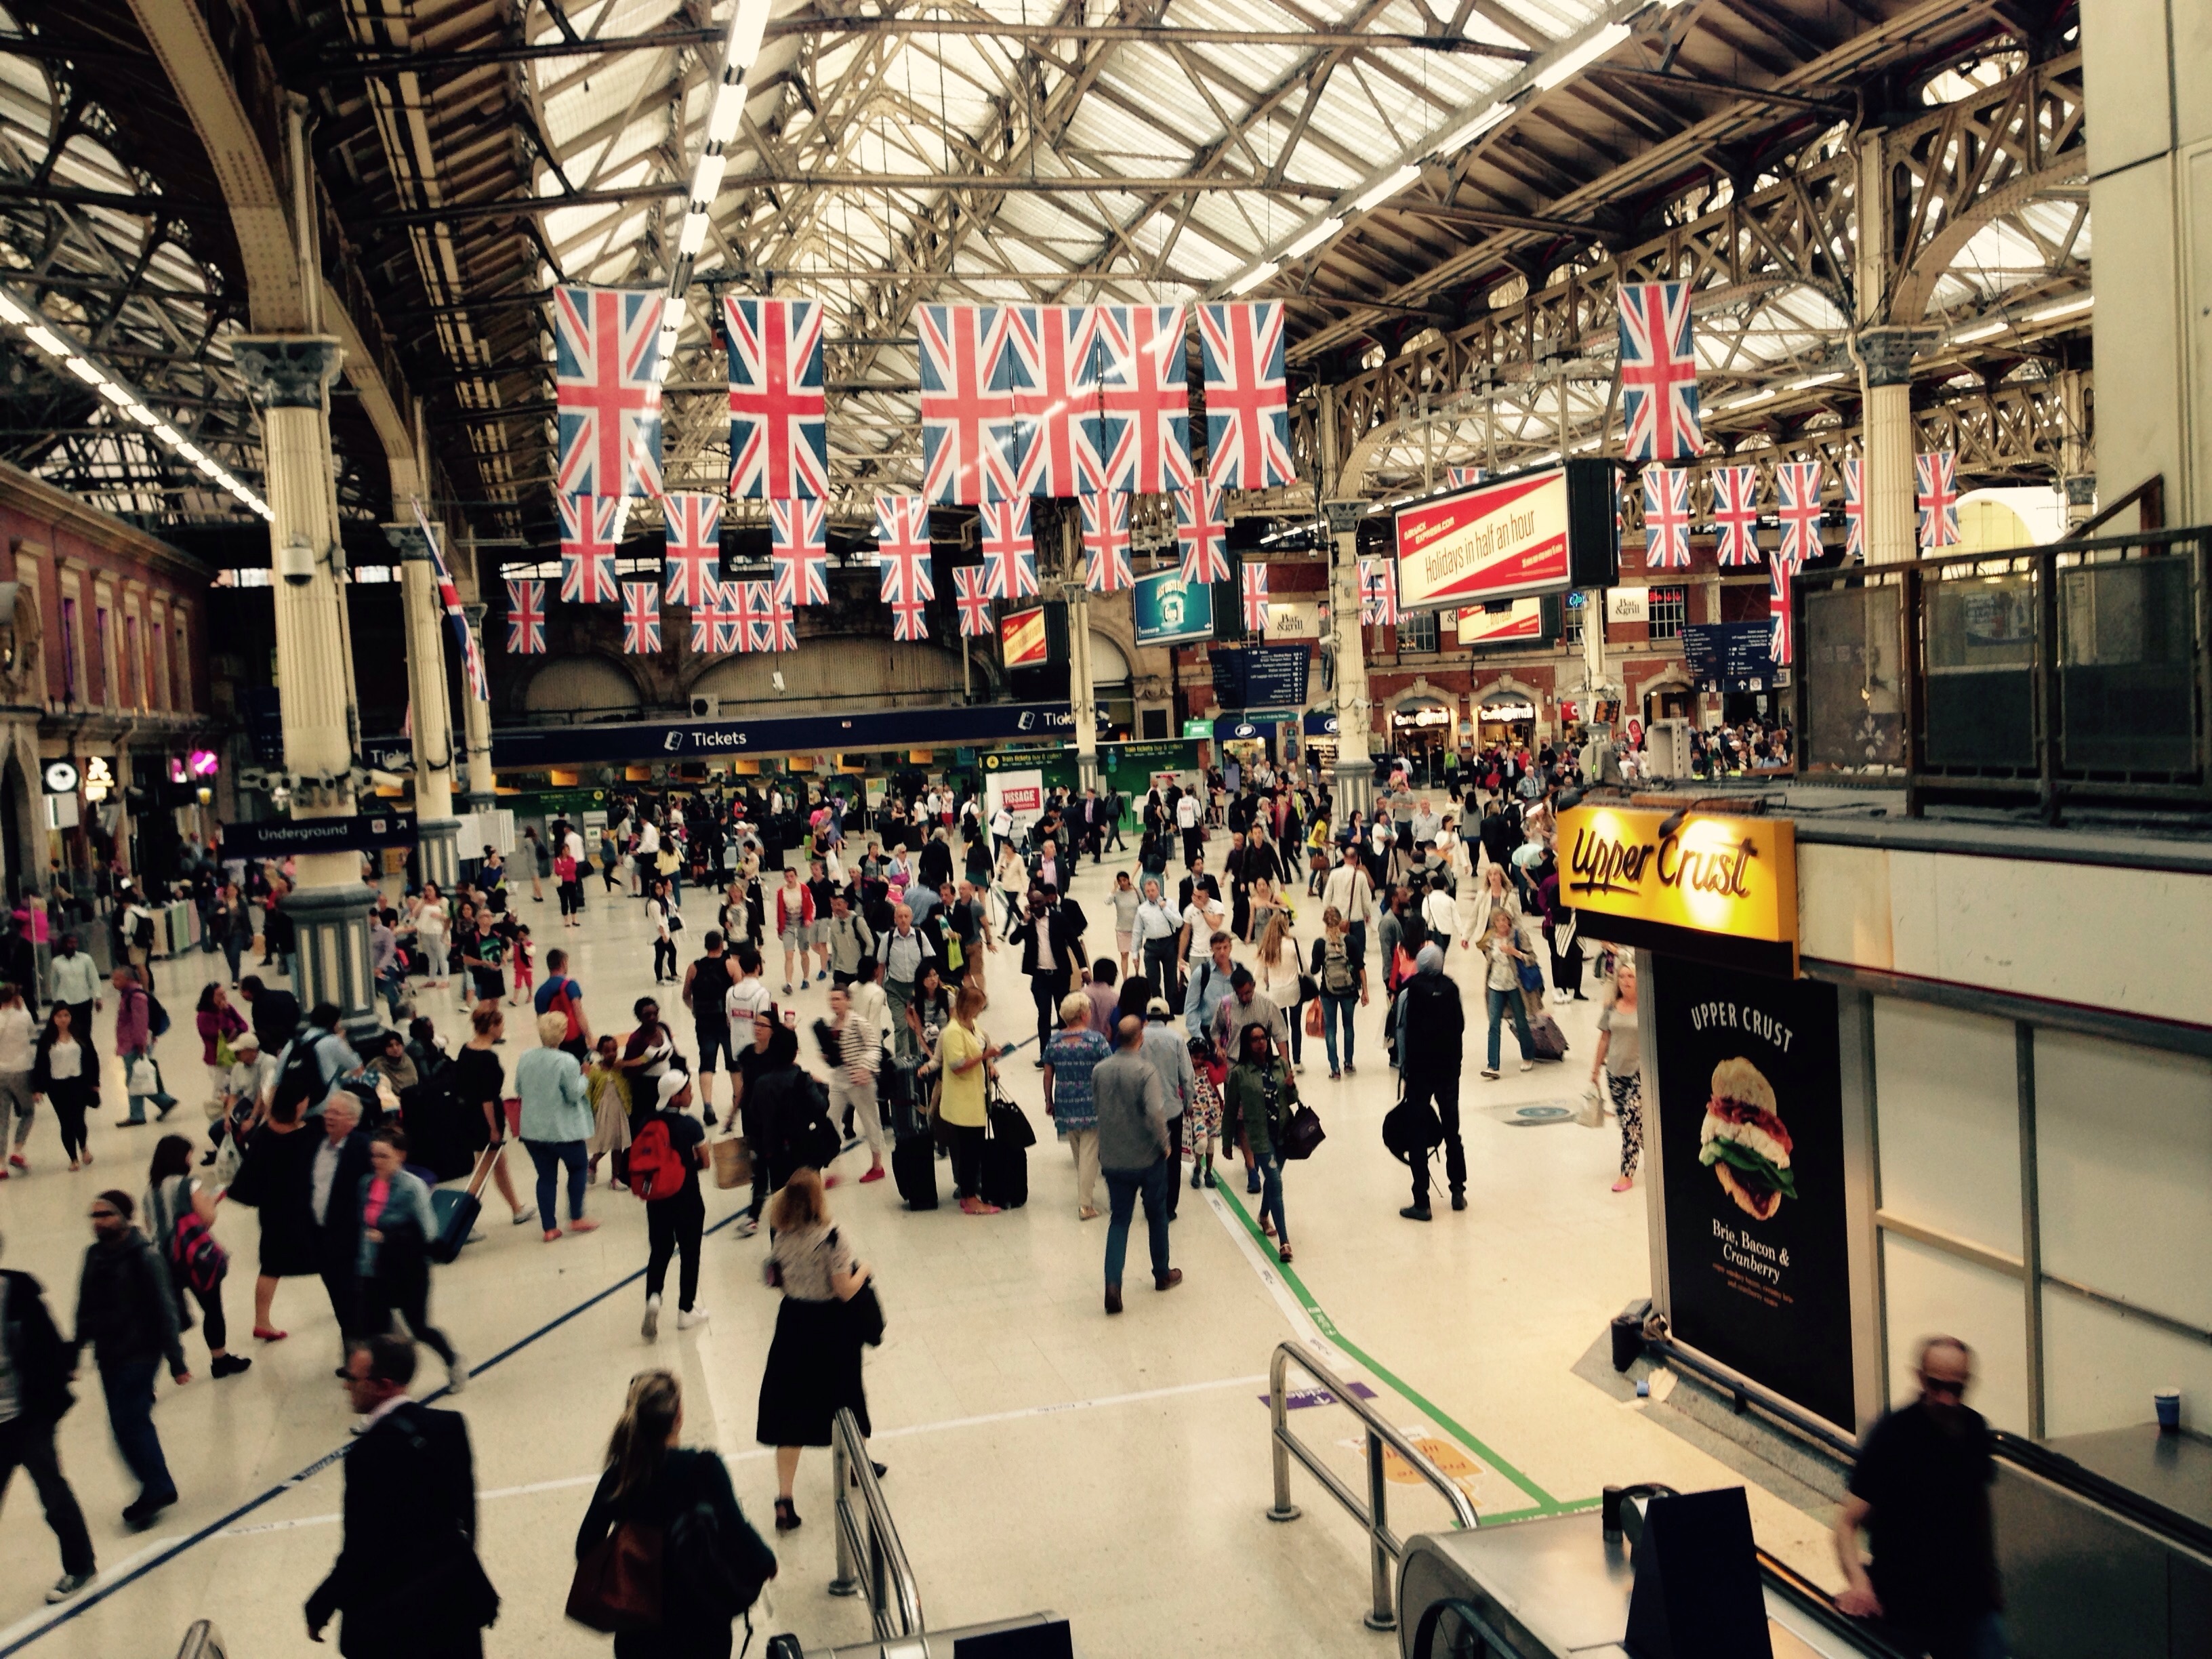
building, crowd, travel, transport, shopping, public transport, london, infrastructure, tourist attraction, railway station, retail, shopping mall